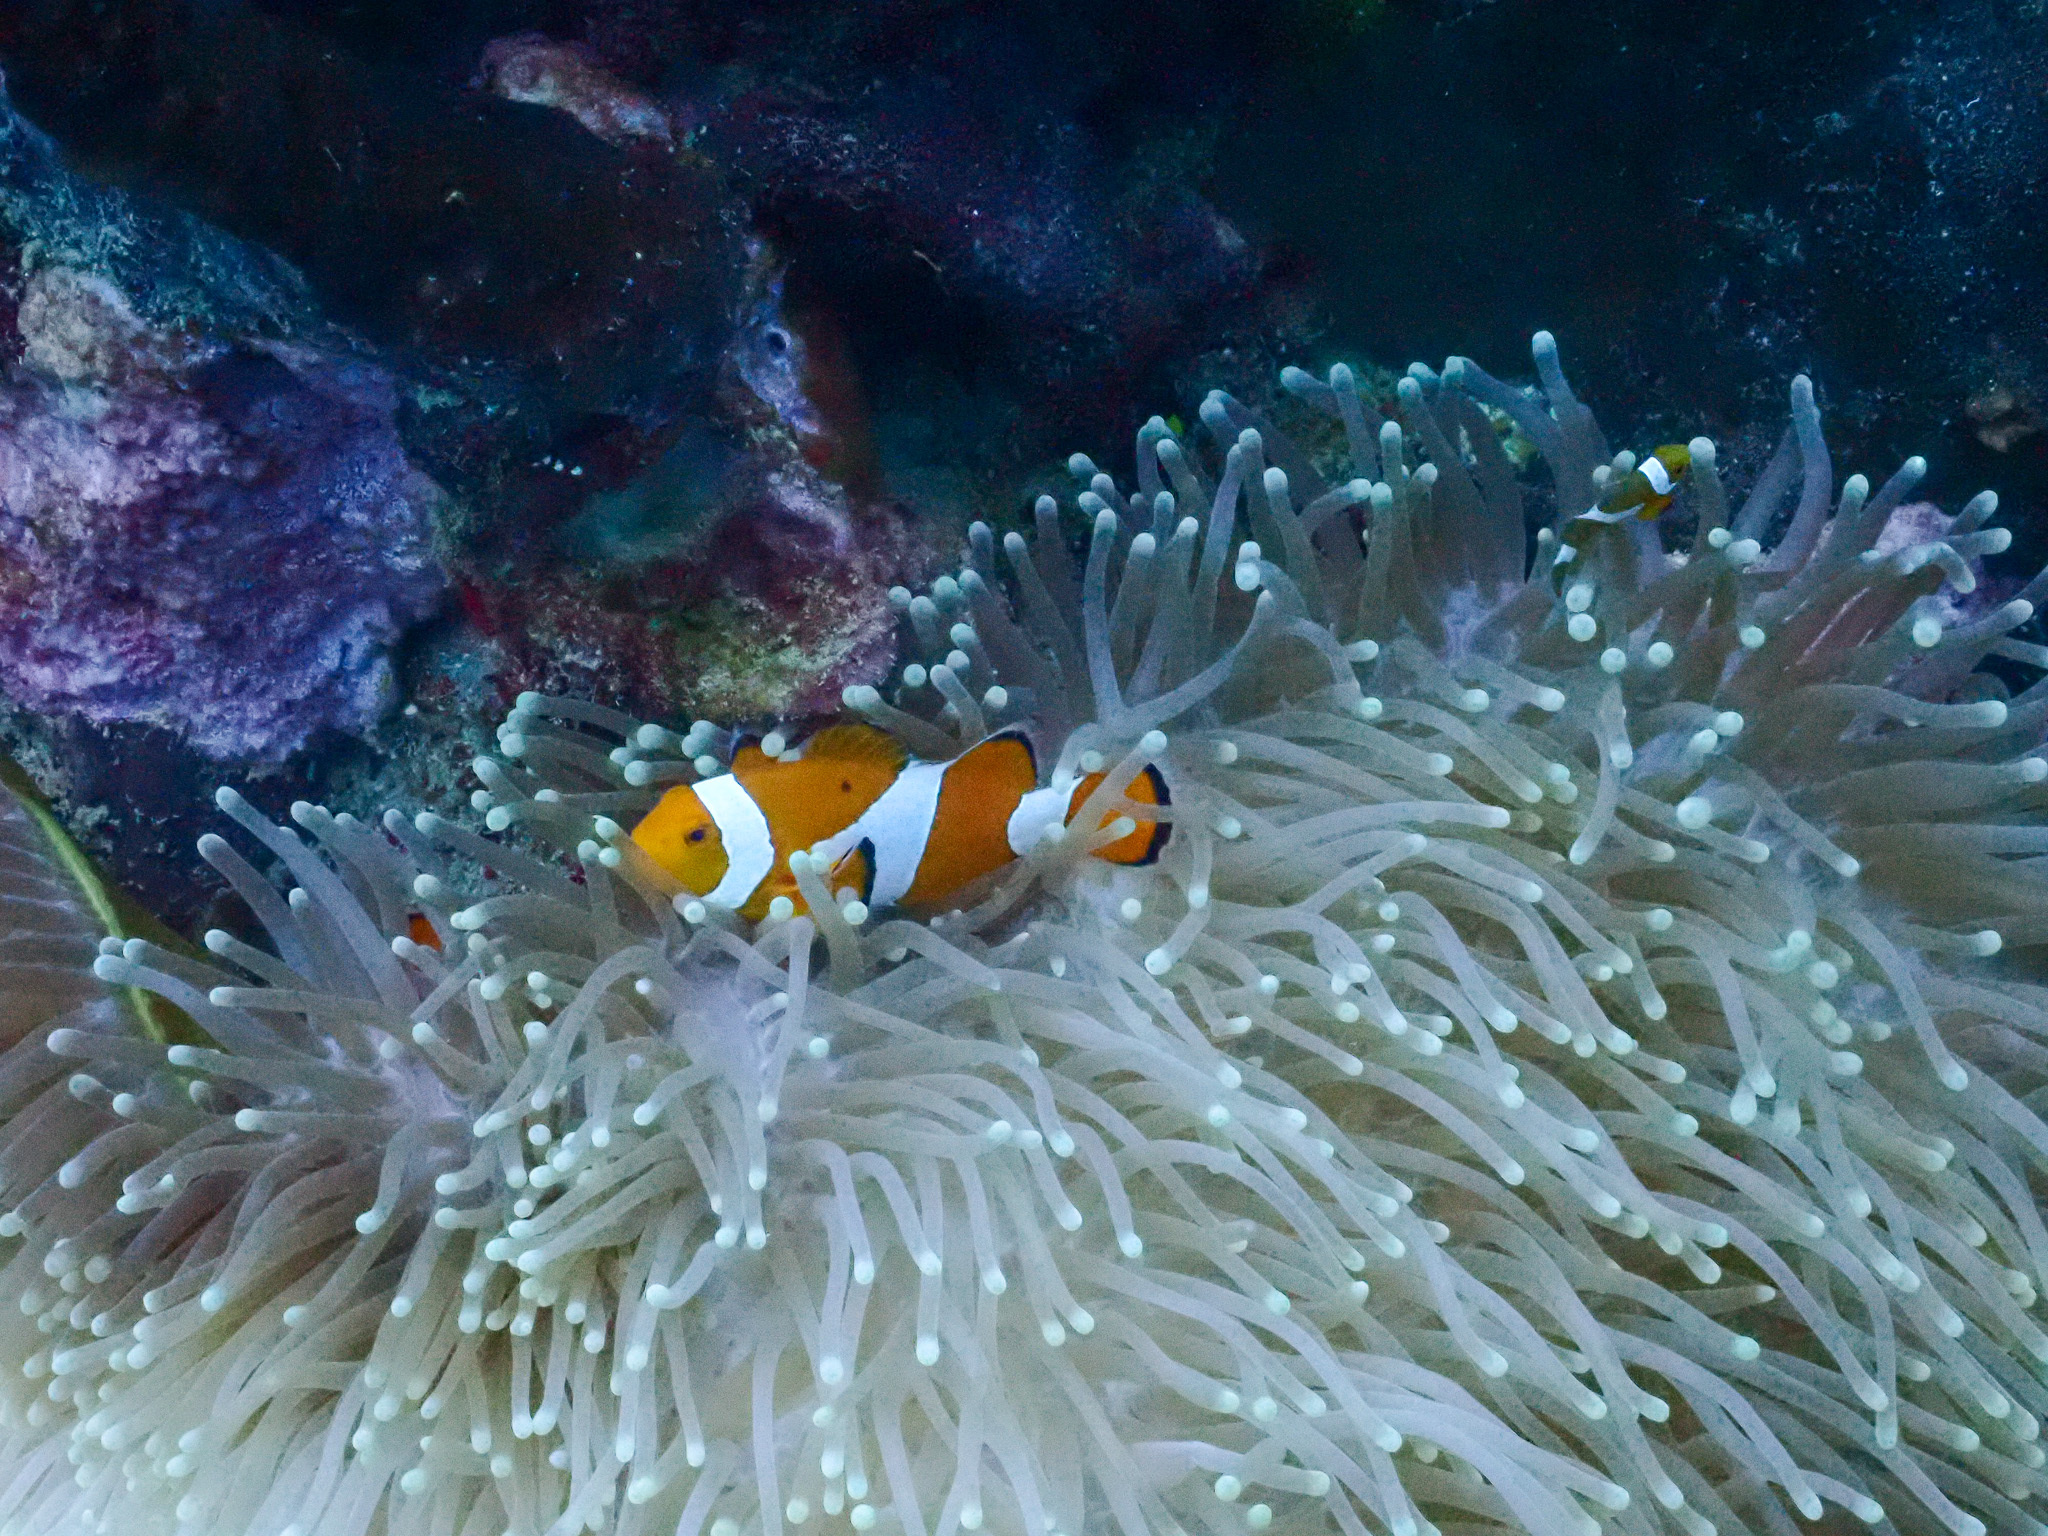
Amphiprion ocellaris (Ocellaris Anemonefish)